Storia de fratelli e de cortelli

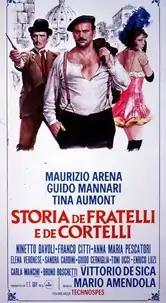

Storia de fratelli e de cortelli ("A story of brothers and knives") is a 1973 Italian comedy-drama film written and directed by Mario Amendola.